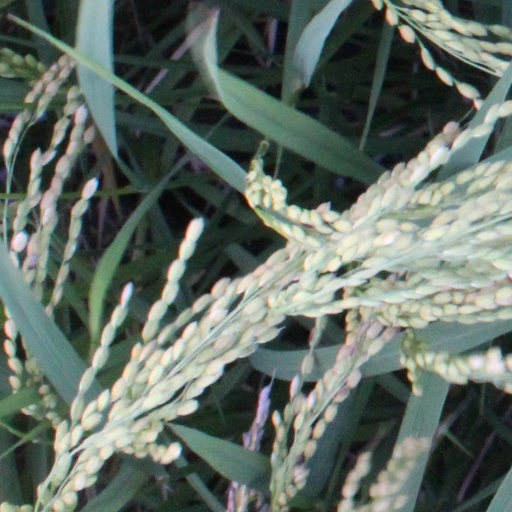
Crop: rice